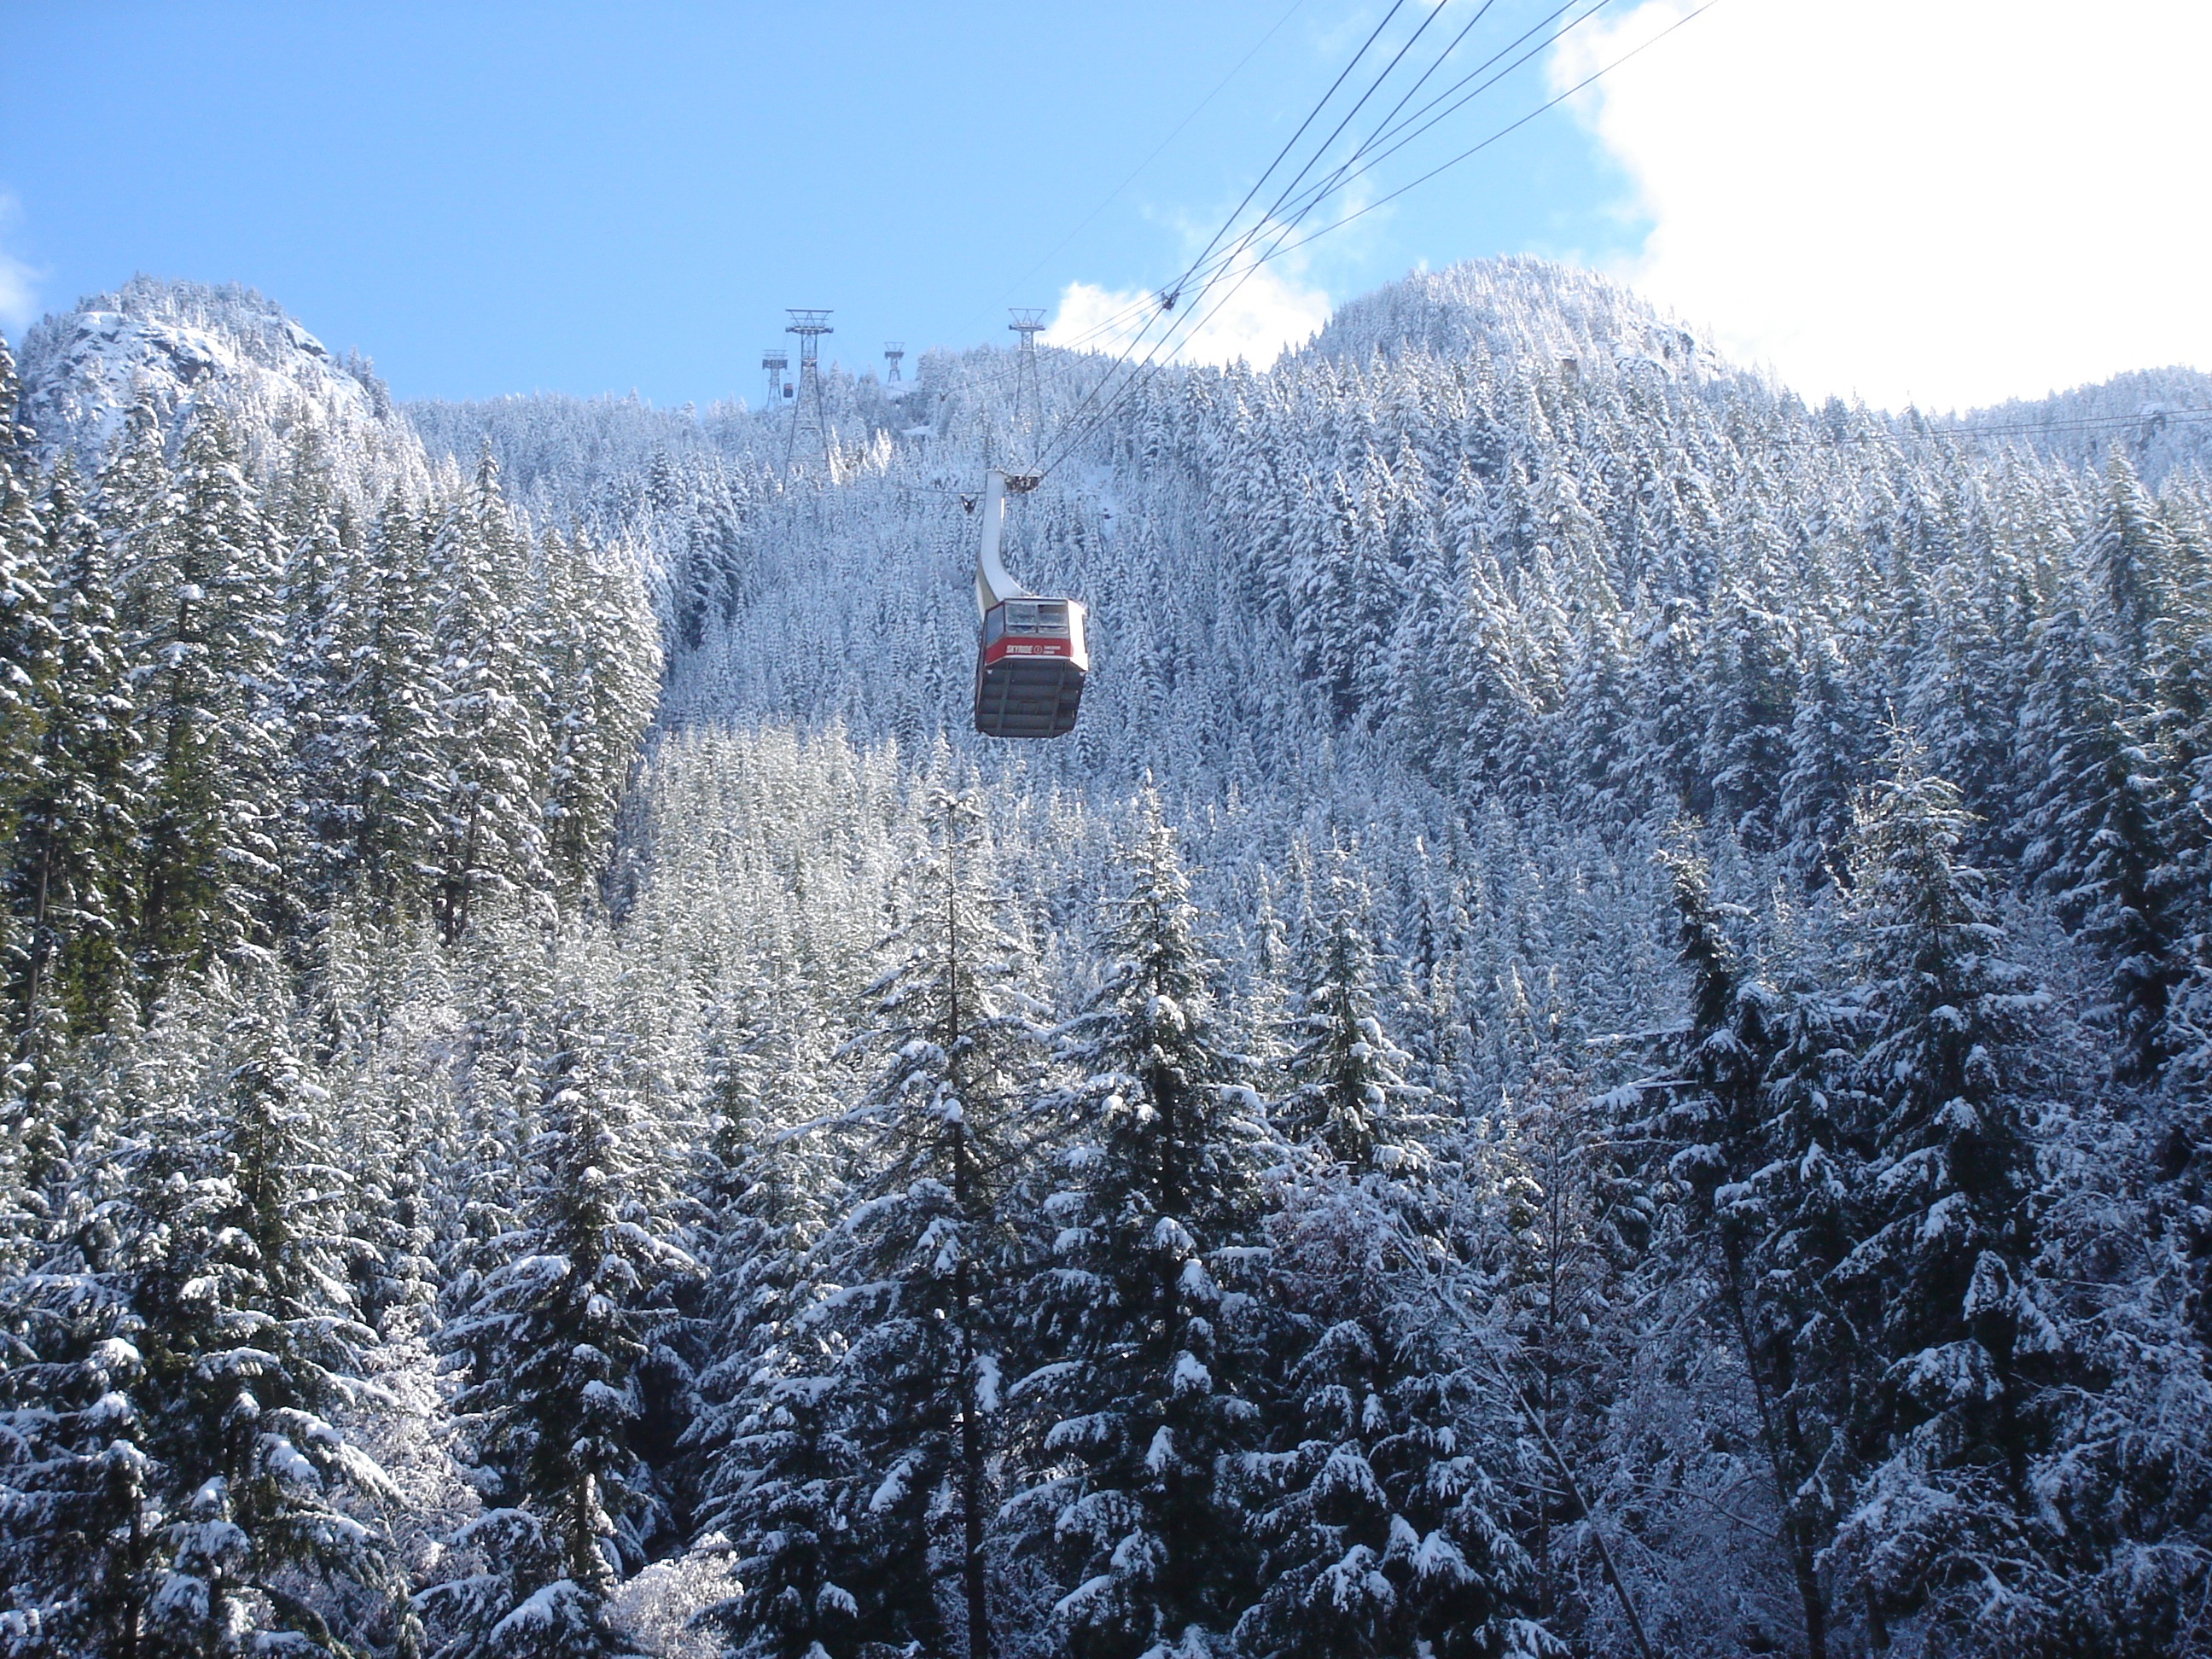
landscape, tree, nature, forest, outdoor, mountain, snow, cold, winter, sky, white, frost, mountain range, scenic, scenery, weather, fir, season, ridge, spruce, ski, gondola, piste, woody plant, geological phenomenon